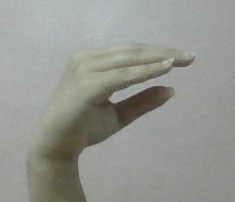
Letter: jeem